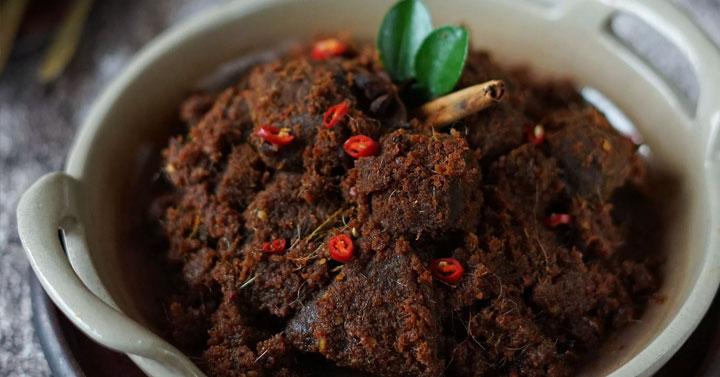
Label: daging_rendang